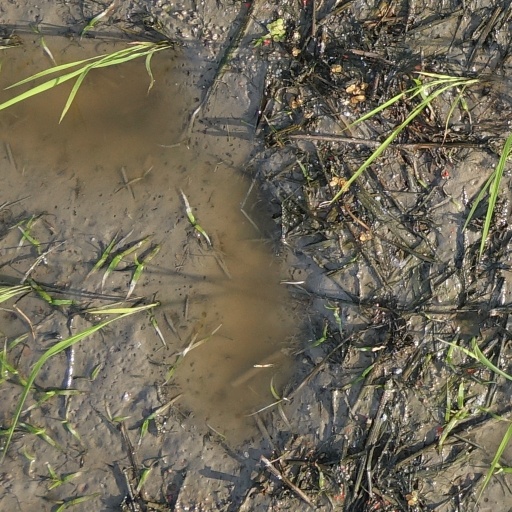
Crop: rice